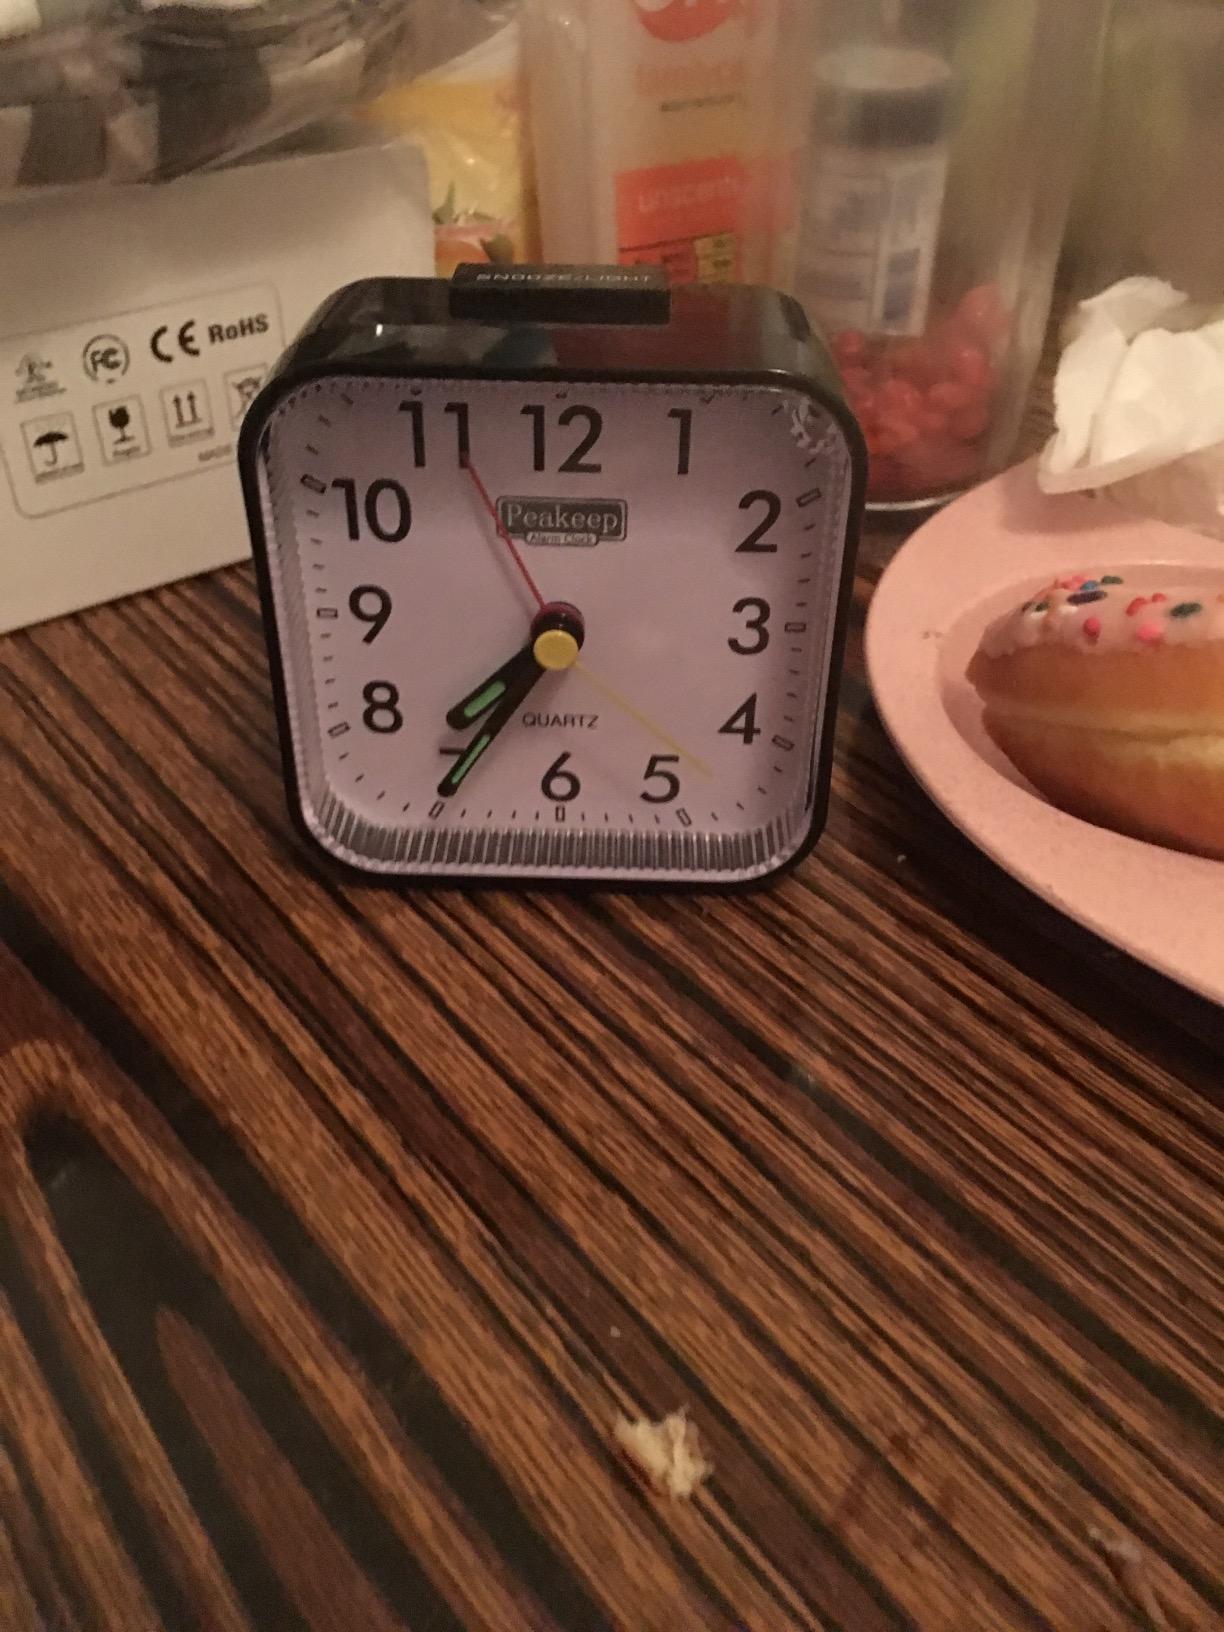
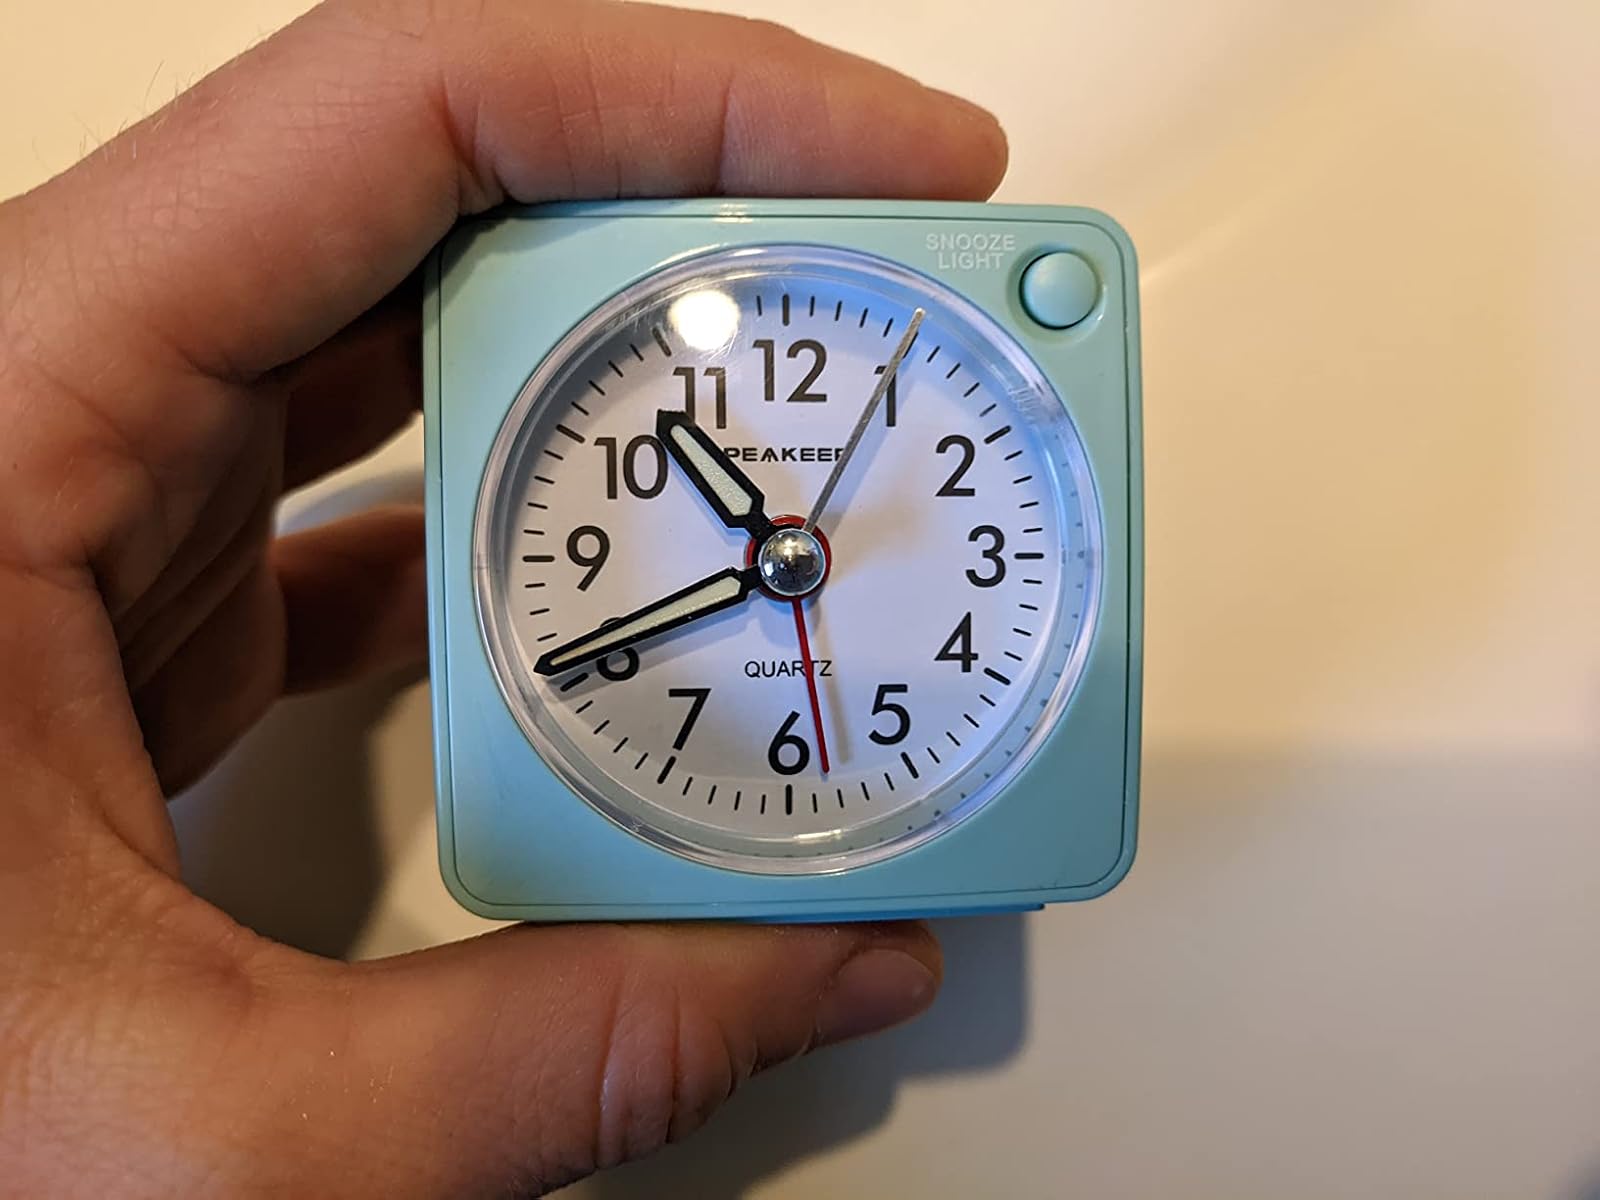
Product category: clock
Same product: no